Black stork

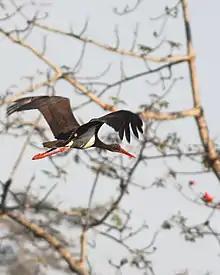
From Manas Tiger Reserve, Assam, India.

The black stork is a member of the genus "Ciconia", or typical storks, a group of seven extant species, characterised by straight bills and mainly black and white plumage. The black stork was long thought to be most closely related to the white stork ("C. ciconia"). However, genetic analysis via DNA–DNA hybridization and mitochondrial cytochrome b DNA by Beth Slikas in 1997 found that it was basal (an early offshoot) in the genus "Ciconia". Fossil remains have been recovered from Miocene beds on Rusinga and Maboko Islands in Kenya, which are indistinguishable from the white and black storks.